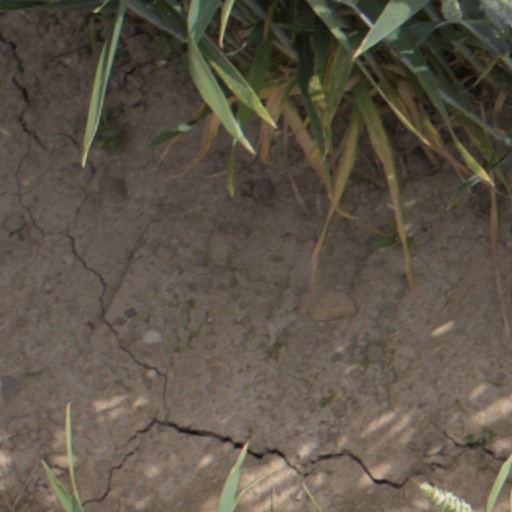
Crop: wheat